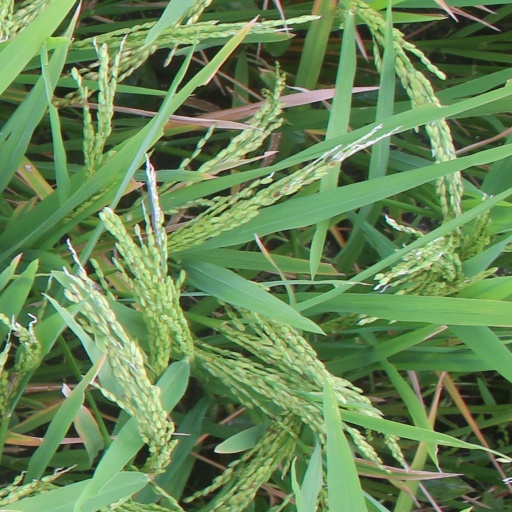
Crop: rice